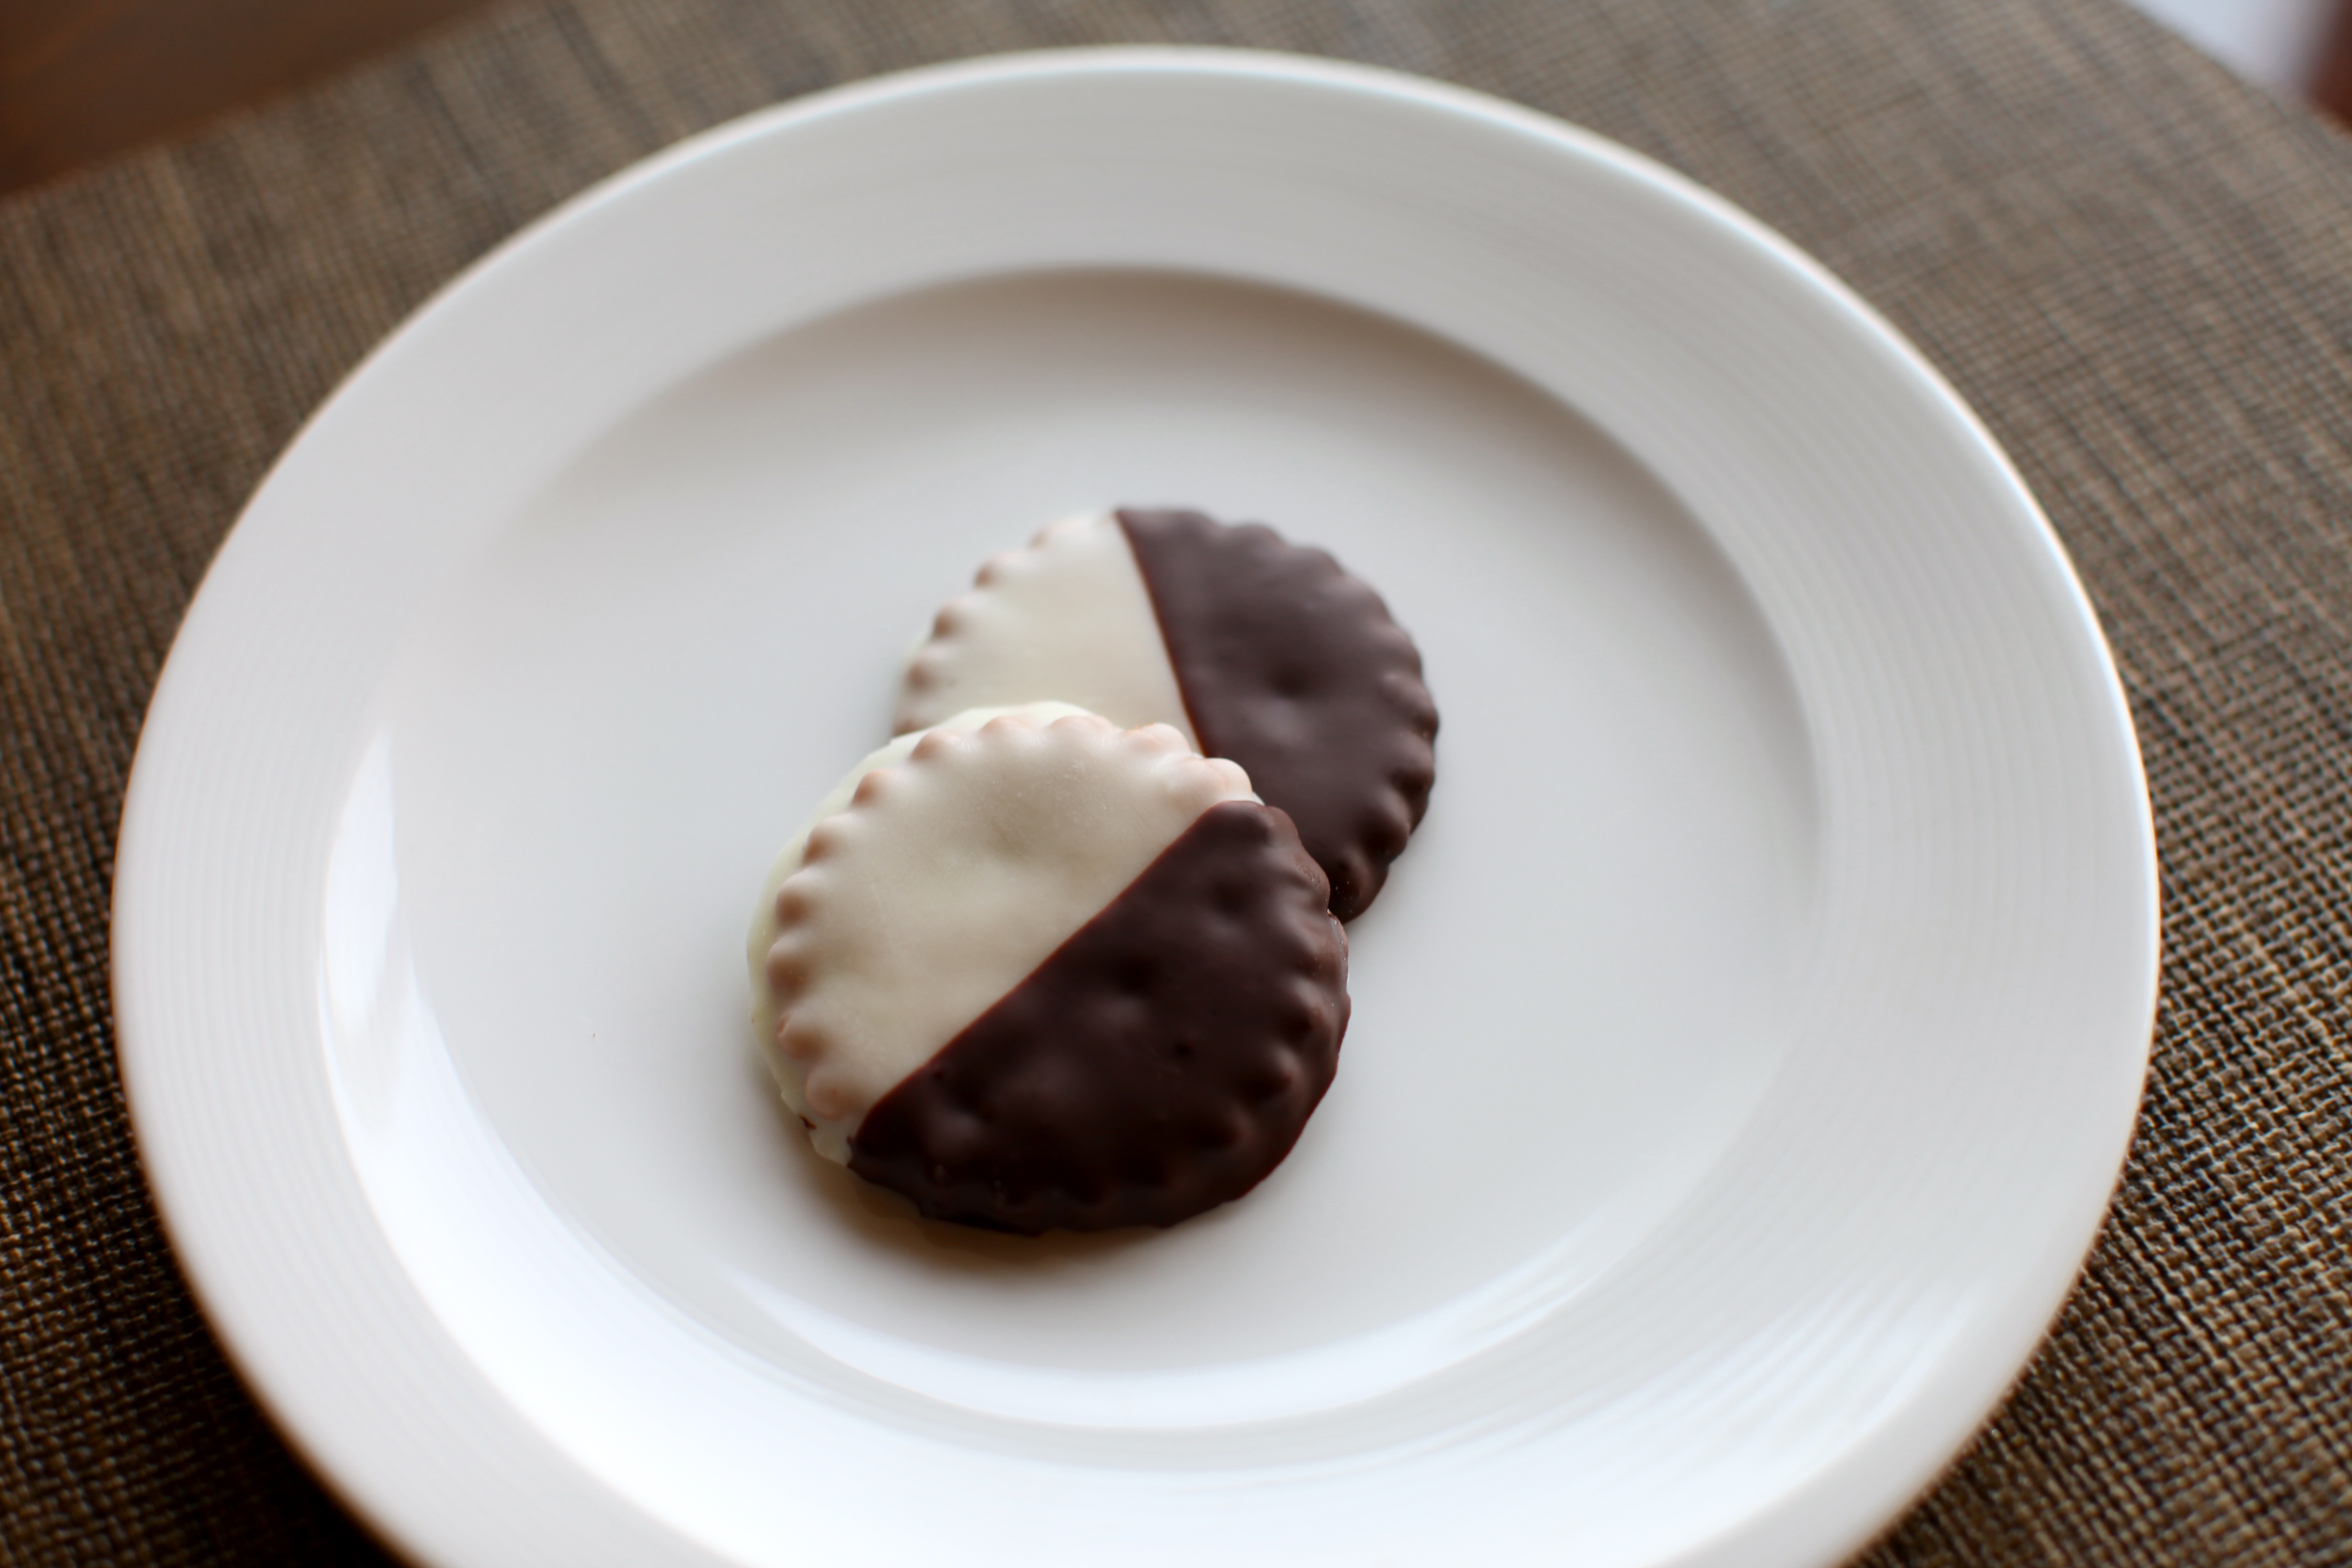
light, sweet, dish, meal, food, produce, natural, holiday, plate, fresh, breakfast, chocolate, biscuit, snack, dessert, delicious, homemade, pastry, bakery, baked, eating, cookies, sugar, icing, tasty, sweetness, assorted, snack food